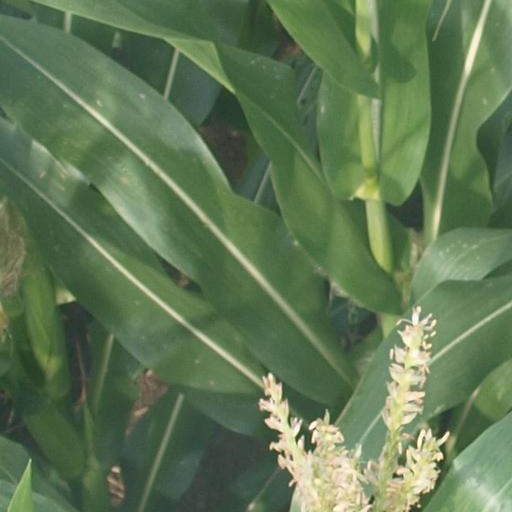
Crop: maize; corn